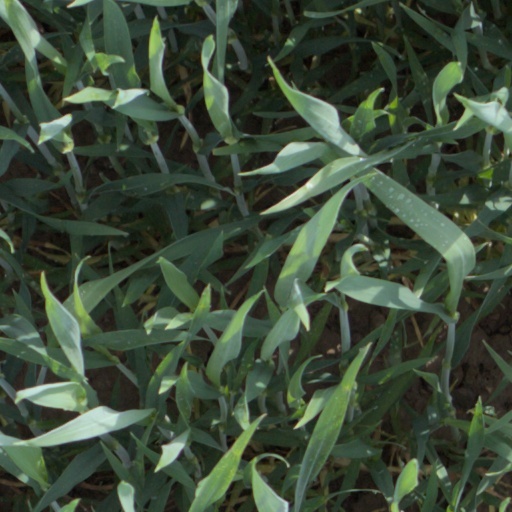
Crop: wheat